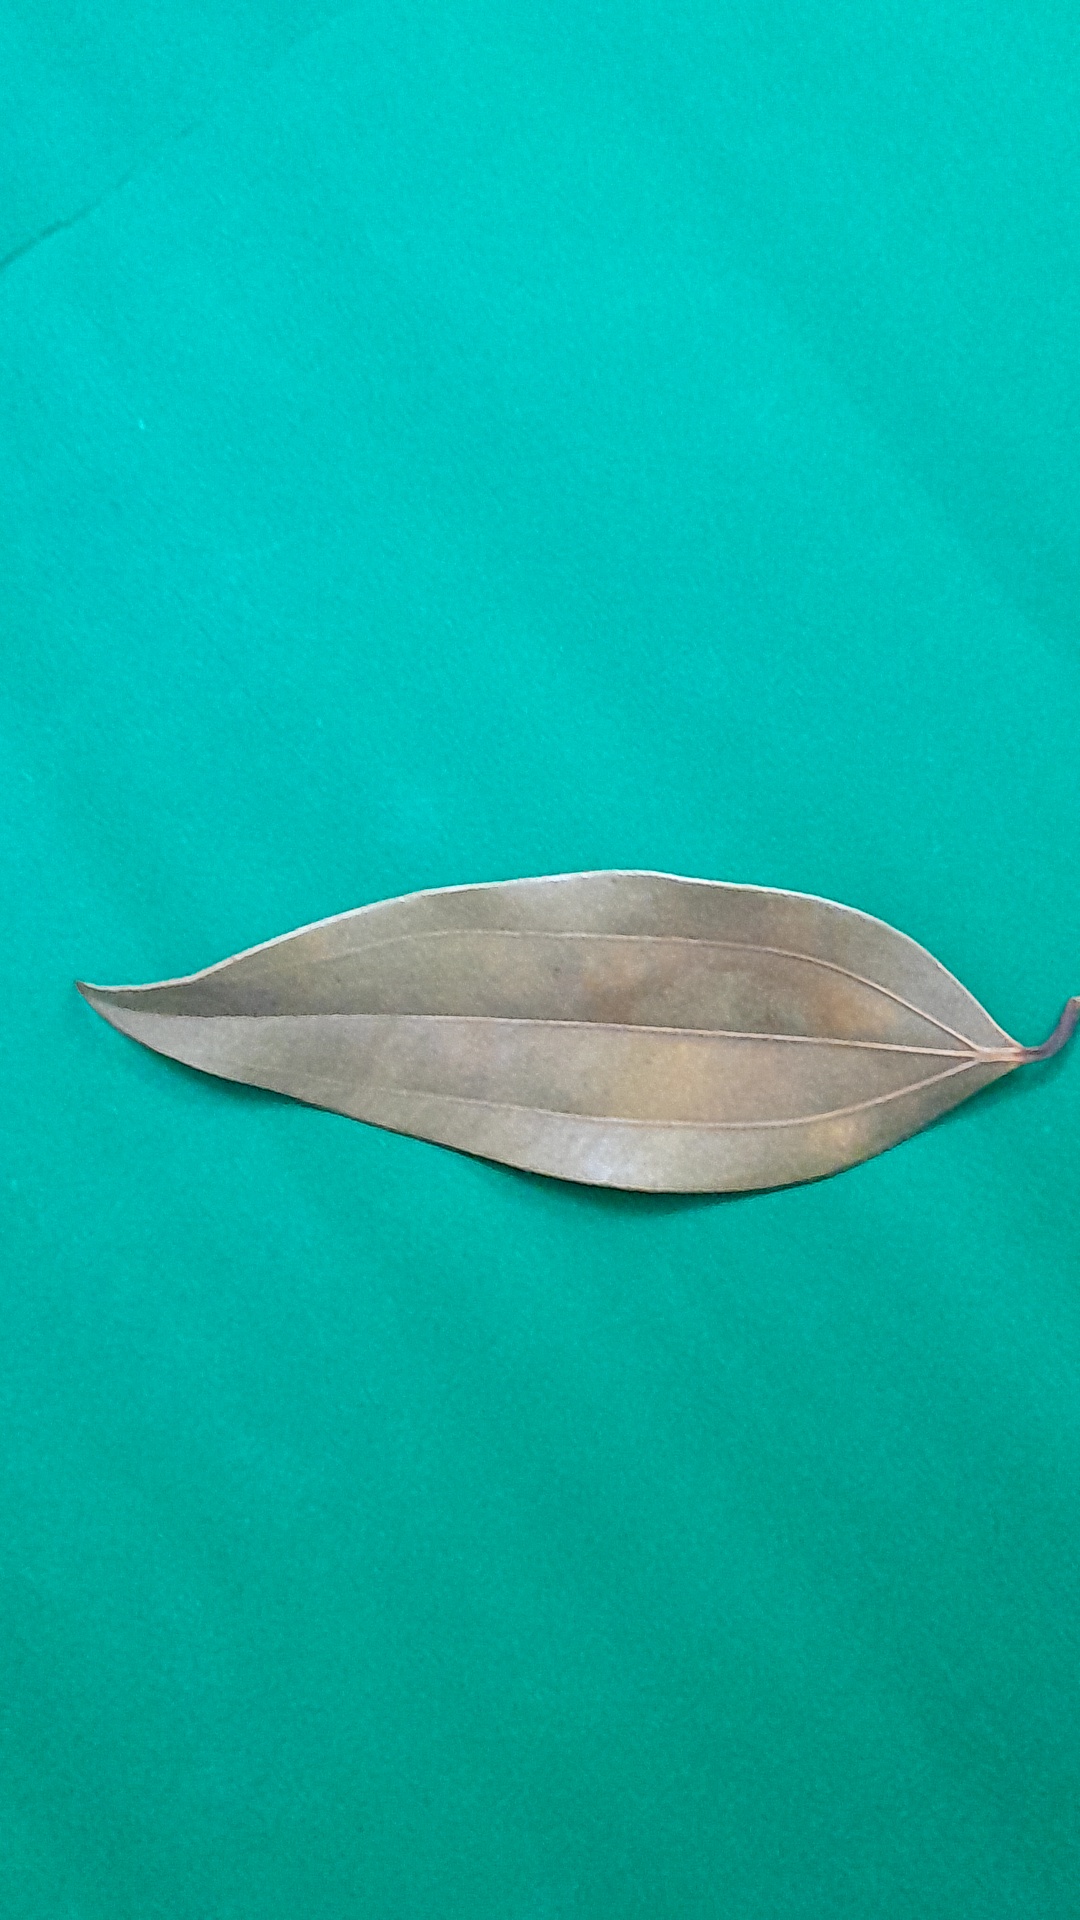
Label: Dry Leaf